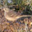
Label: bird